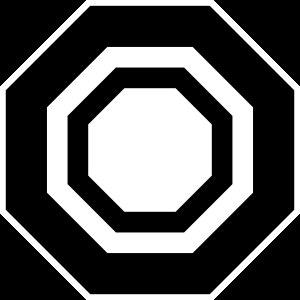
L’univers de Bleach est un univers fictionnel créé par Tite Kubo dans lequel se déroule l’histoire du shōnen manga Bleach, et de l’anime associé.